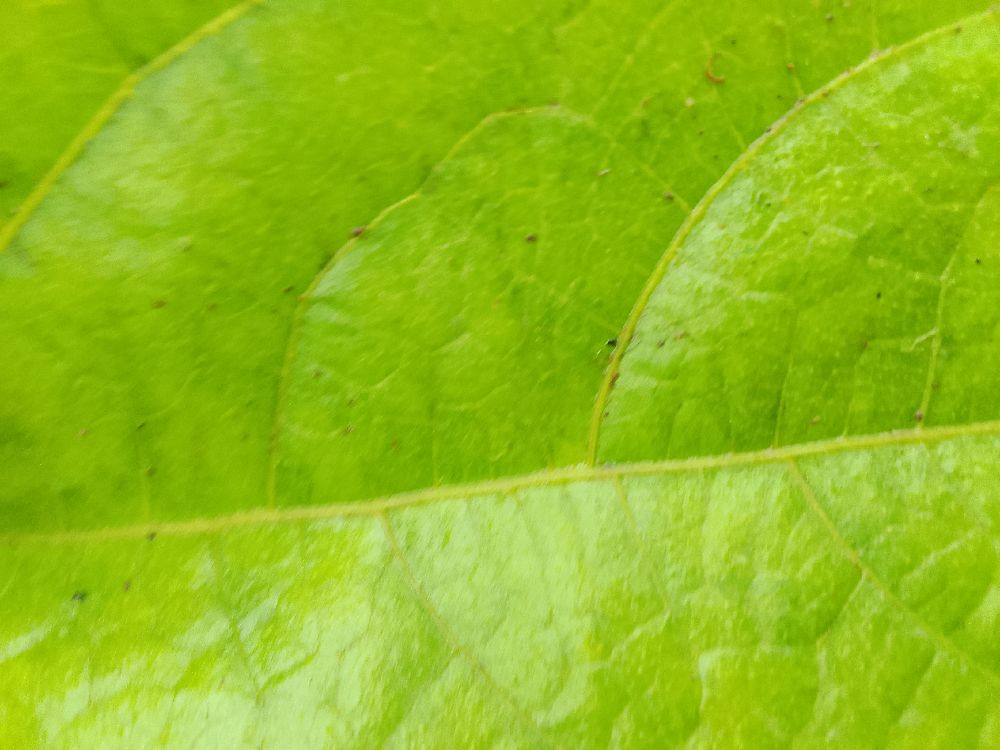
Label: healthy